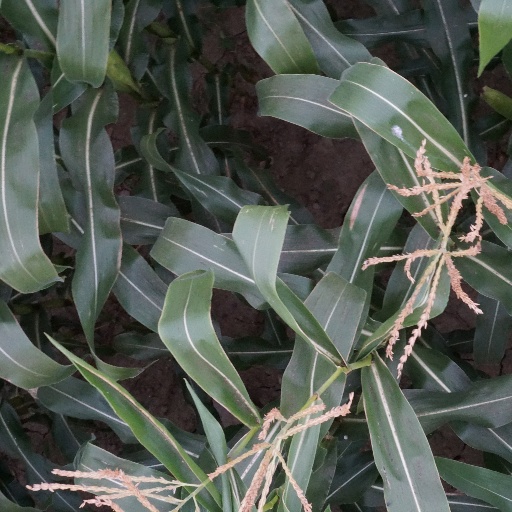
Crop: maize; corn